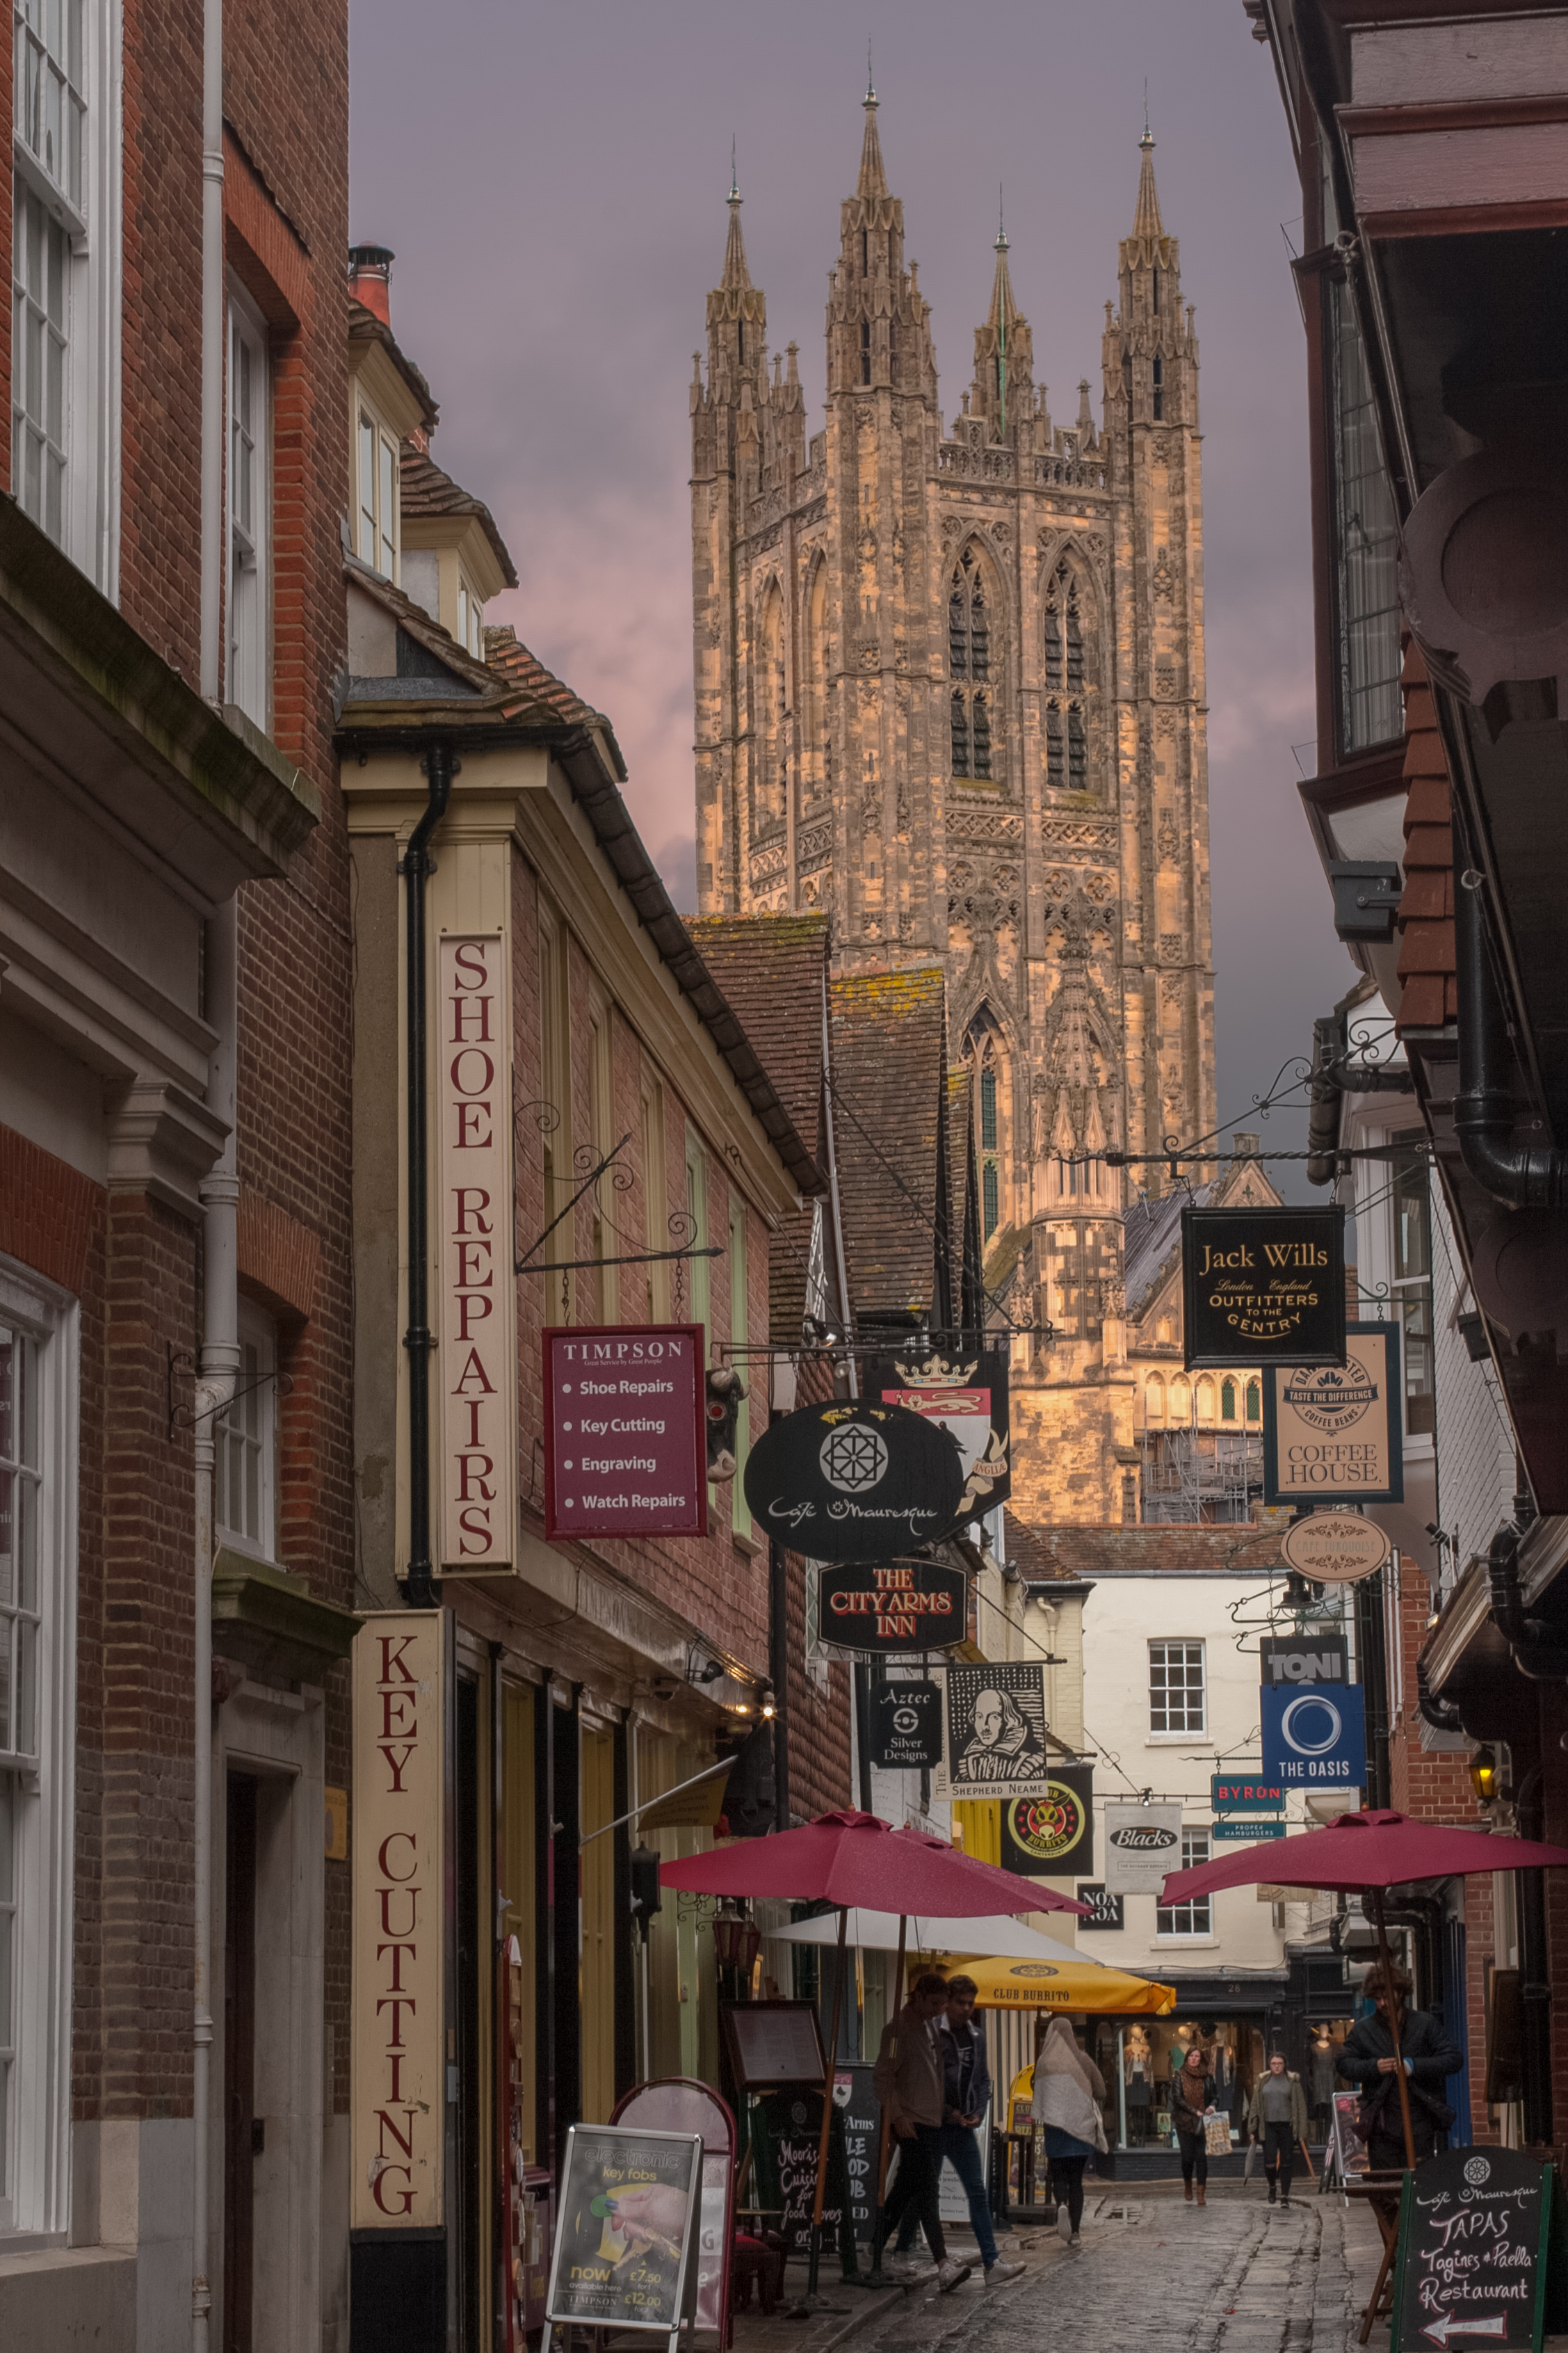
architecture, sky, road, street, town, city, skyscraper, urban, cityscape, downtown, tower, landmark, facade, overcast, shopping, england, shops, buildings, infrastructure, shoppers, belltower, signs, canterbury, highstreet, metropolis, kent, canterburycathedral, neighbourhood, urban area, human settlement